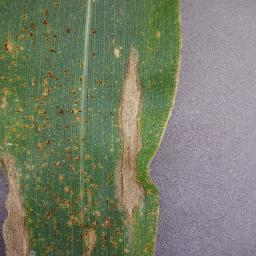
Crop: corn
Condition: (maize)_northern_blight